Christ Driving the Money Changers from the Temple (El Greco, New York)

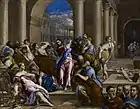
El Greco, Christ Driving the Money Changers from the Temple, The Minneapolis Institute of Art, Minnesota

"Christ Cleansing the Temple" is on exhibit in the National Gallery of Art in Washington, D.C. This version was painted in Venice and the influence of the Venetian masters in this work is very telling. He depicts more movement and drama and the elaborate detail of the architecture as well.